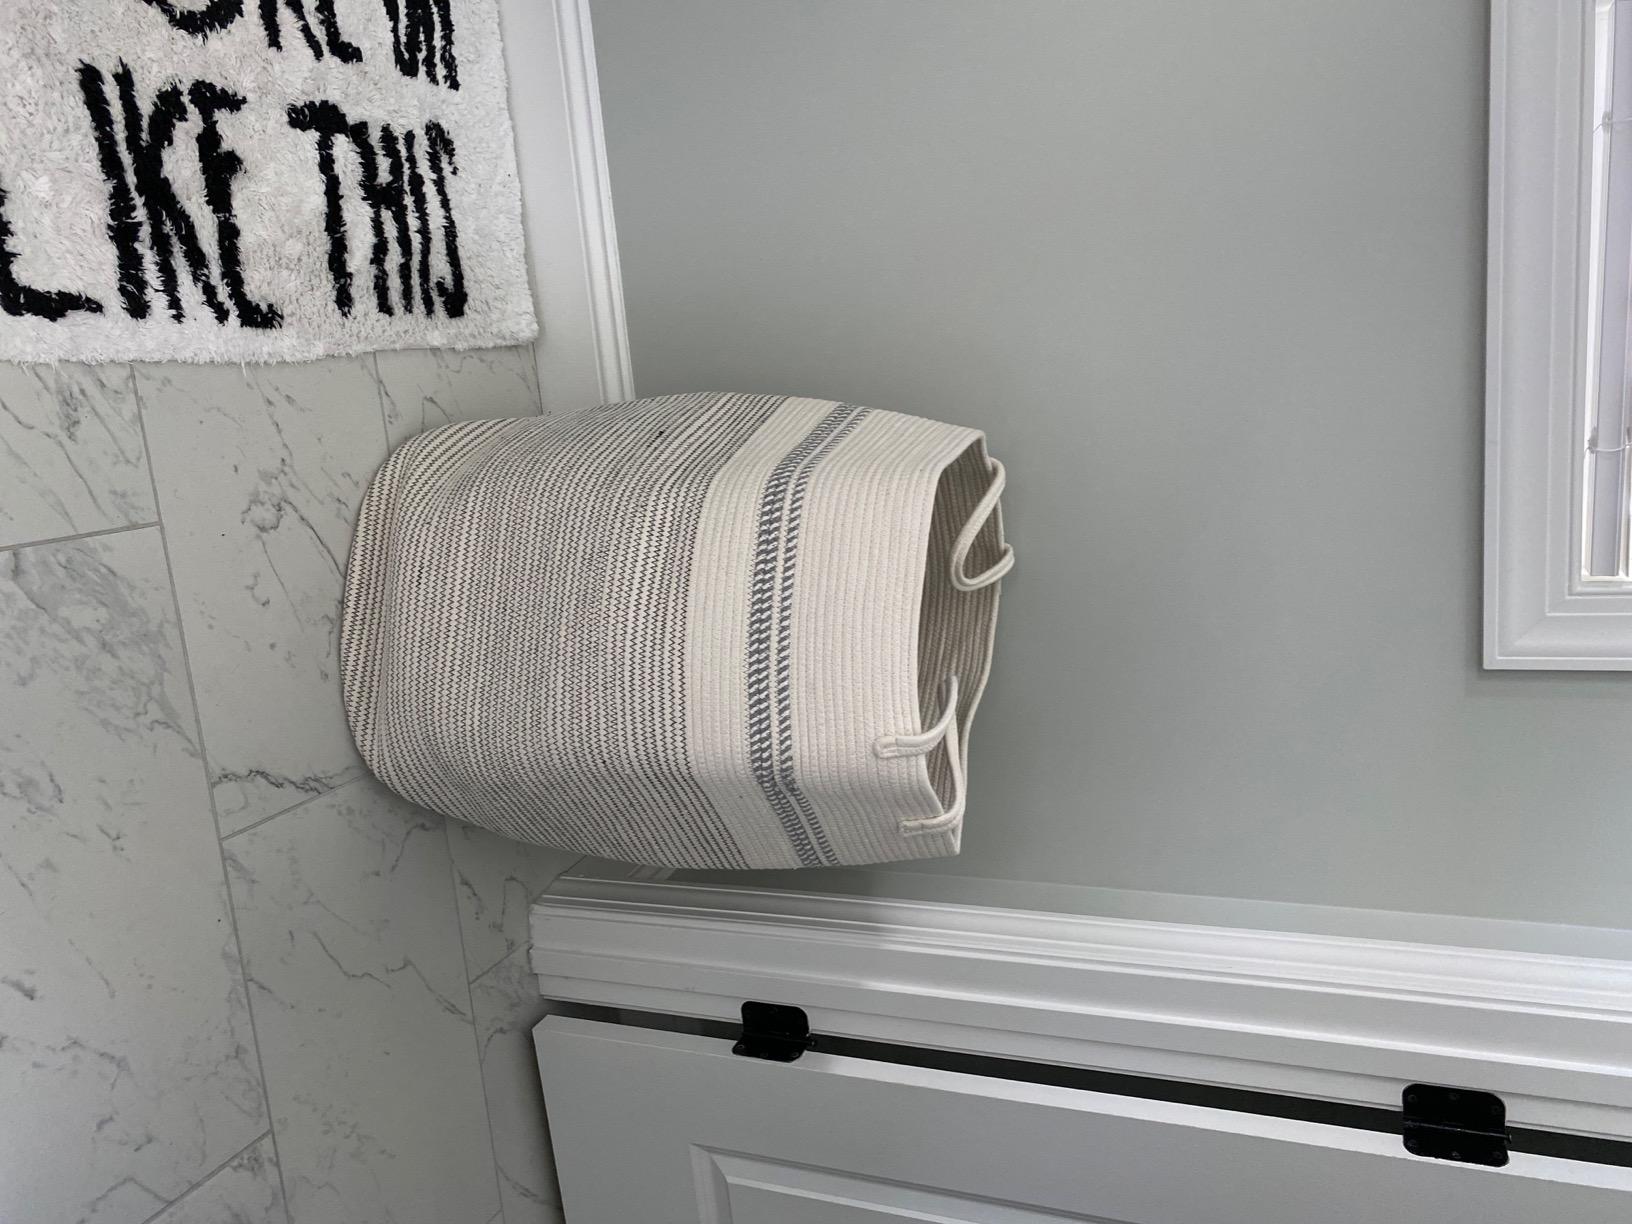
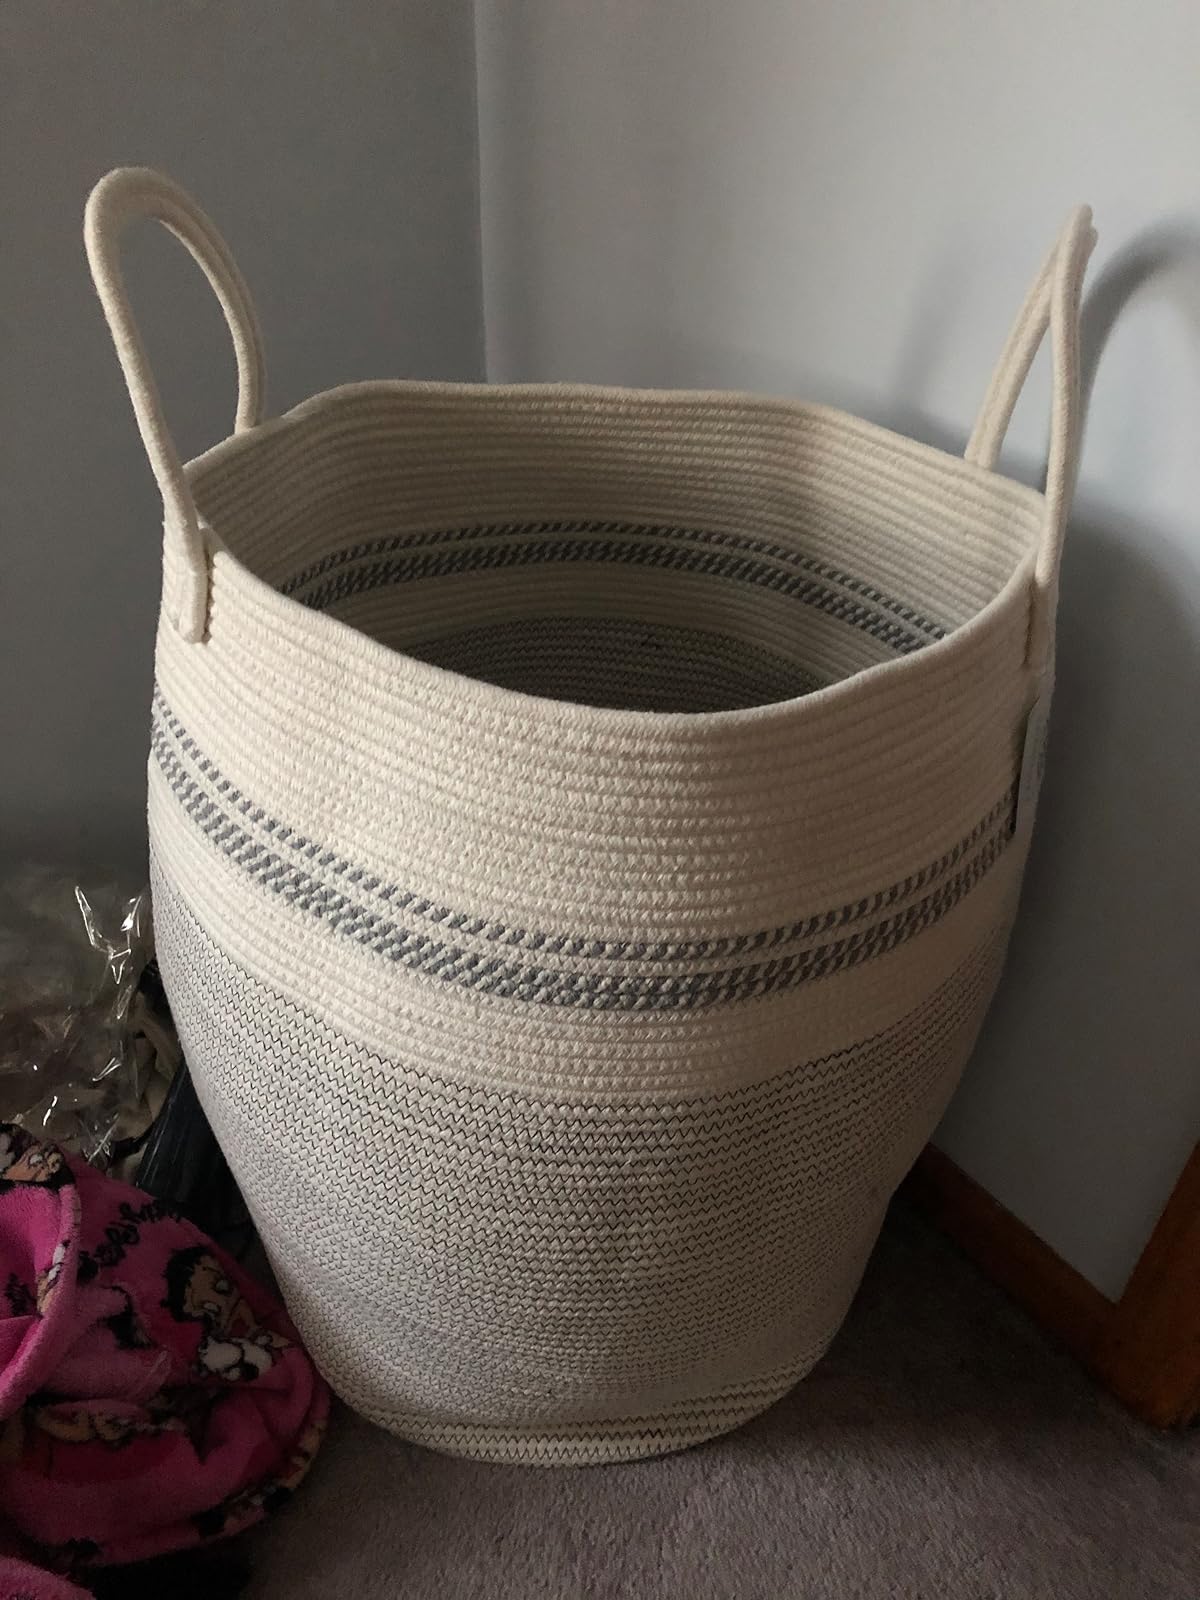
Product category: items_hamper
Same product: yes